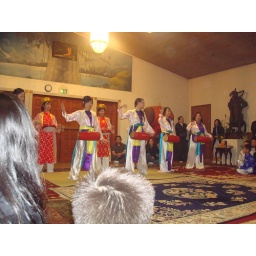
the girls in the red are wearing traditional wedding dresses...so if I ever get married, i might wear that :)